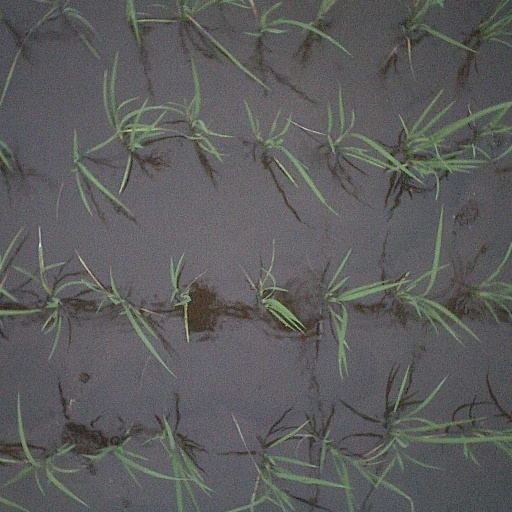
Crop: rice